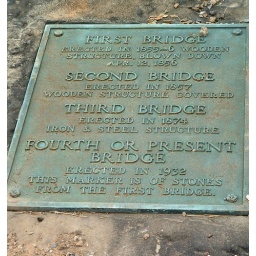
A monument to the three previous bridges in this location. These stones are from the first bridge.